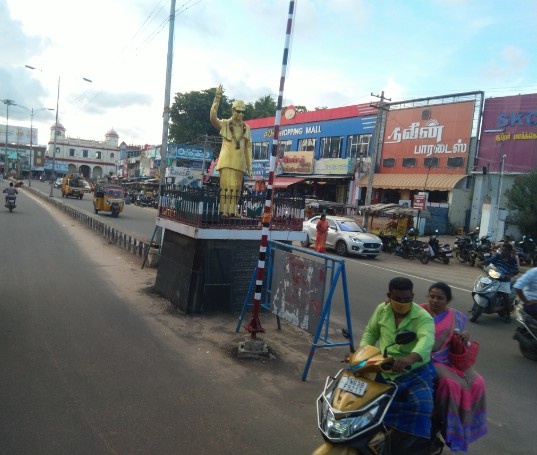
Aranmanaivasal is the main bazar  of Sivagangai Town.